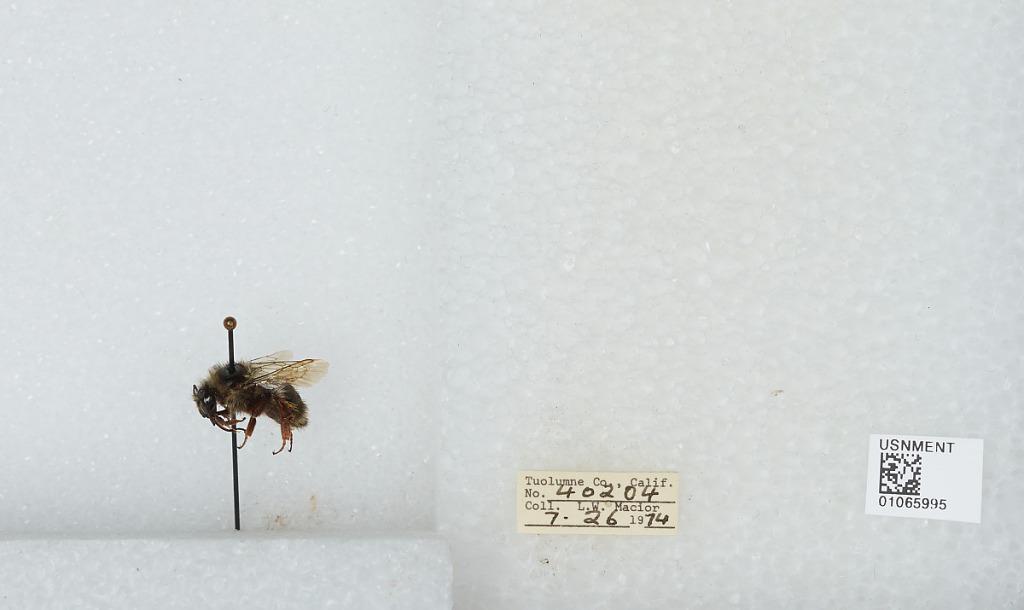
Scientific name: Bombus bifarius nearcticus
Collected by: L. Macior
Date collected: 1974-7-26
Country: United States
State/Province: California
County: Tuolumne
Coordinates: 38.02, -119.93